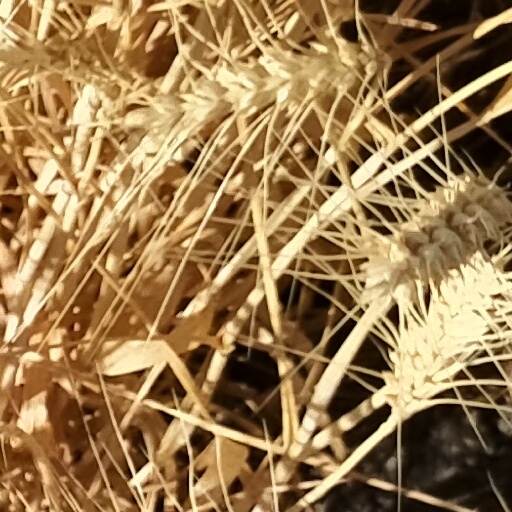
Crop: wheat